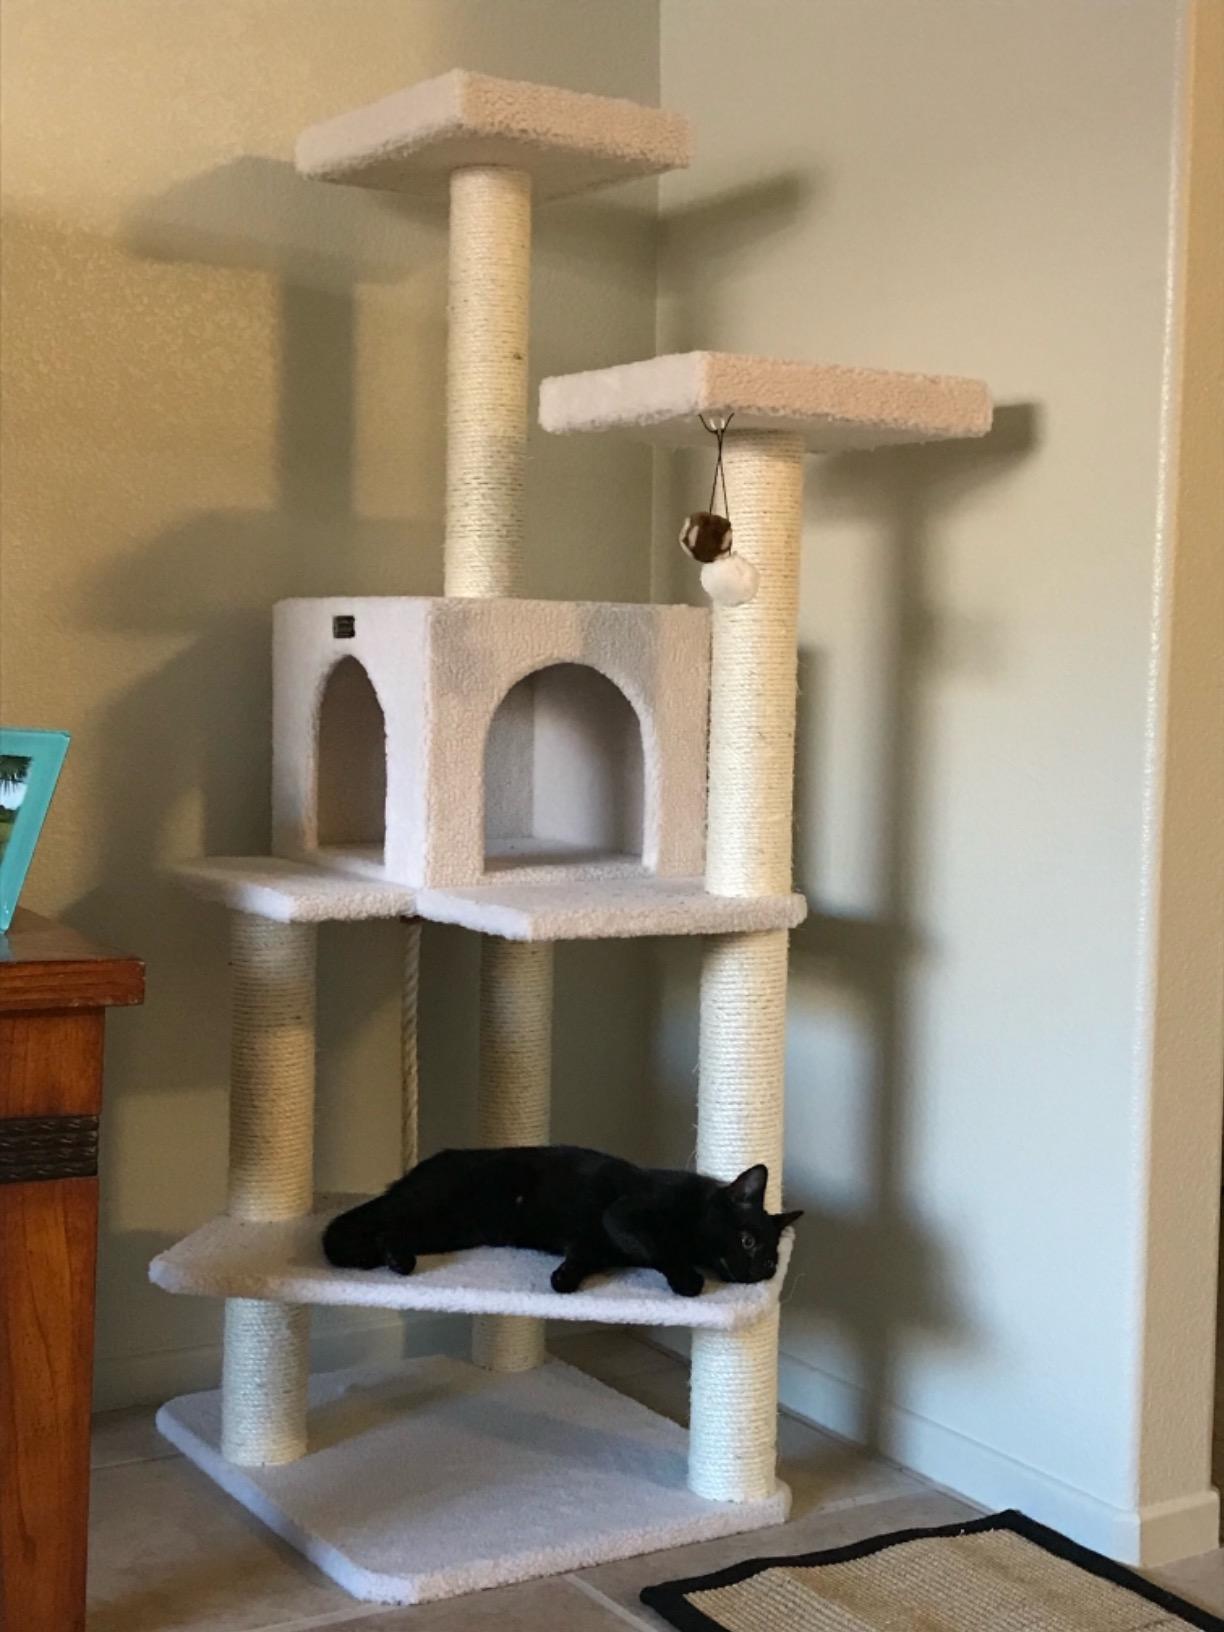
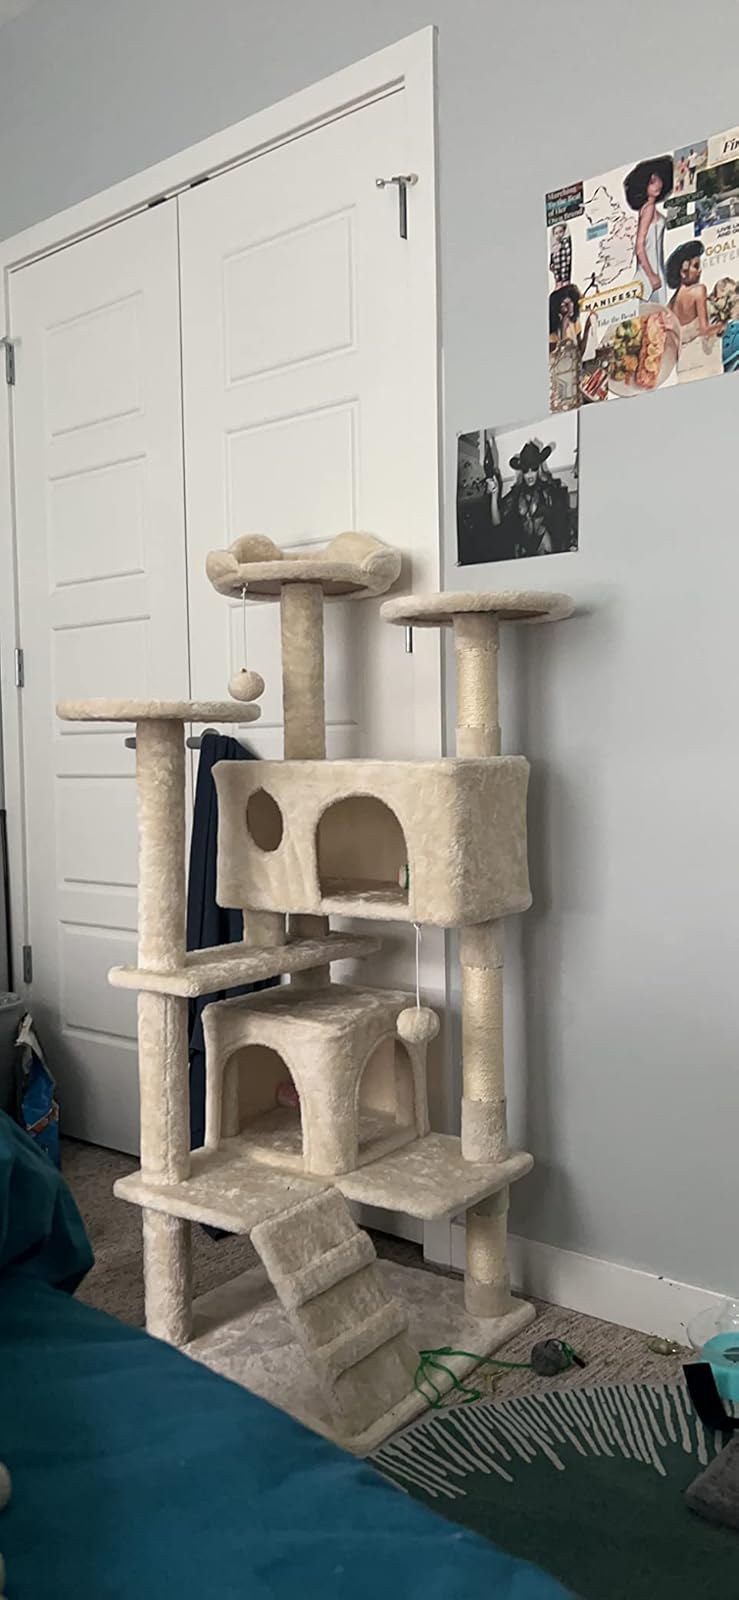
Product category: items_cat tree
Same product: no